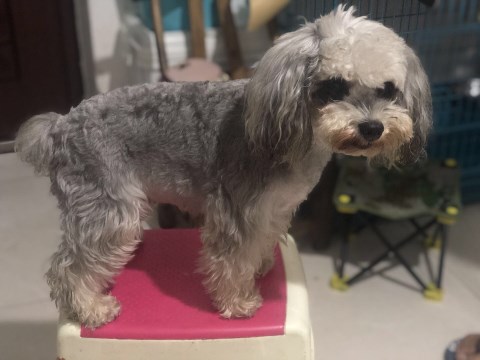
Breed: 2342-n000102-miniature_schnauzer